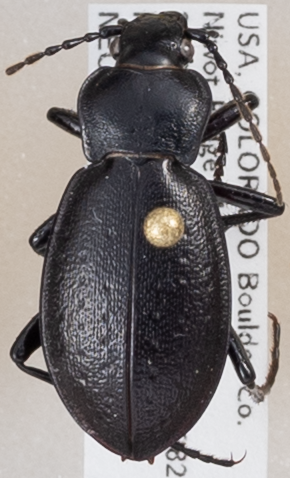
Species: Carabus taedatus
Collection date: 2018-07-31
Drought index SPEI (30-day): -0.556
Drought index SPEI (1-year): -0.62
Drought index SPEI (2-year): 0.23